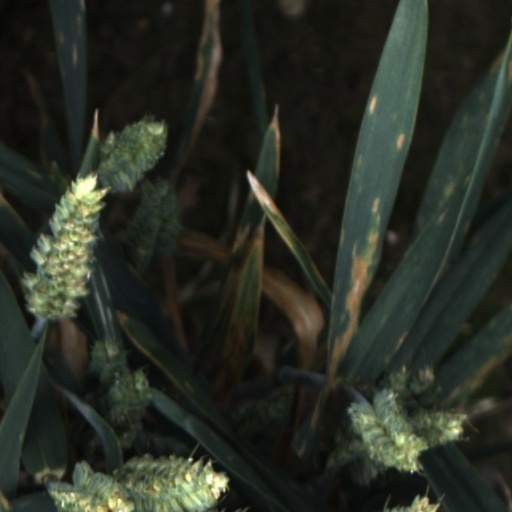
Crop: wheat